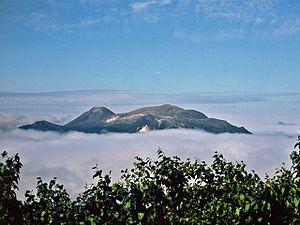
L'Akan est un ensemble volcanique du Japon comprenant plusieurs cônes et cratères groupés autour d'une caldeira. Il fait partie de la liste des 100 montagnes célèbres du Japon.